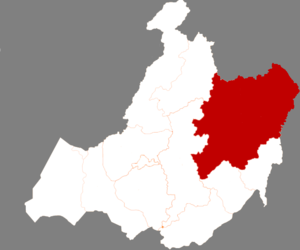
La bannière autonome d'Oroqin est une subdivision administrative de la région autonome de Mongolie-Intérieure en Chine. Elle est placée sous la juridiction de la ville-préfecture de Hulunbuir.